Villeneuve, Queensland

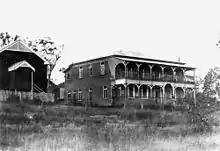
Villeneuve Hotel with Trims Hall to the left

The town is named after the Villeneuve railway station, which in turn took its name from Frank Villeneuve Nicholson, owner of the property Villeneuve.